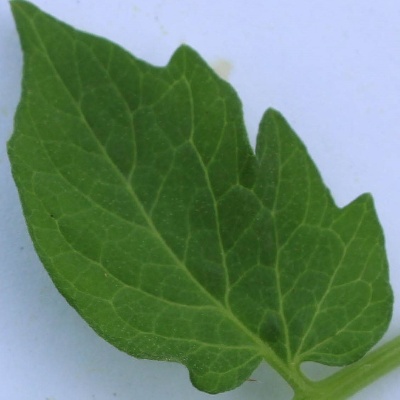
Crop: Tomato
Condition: healthy